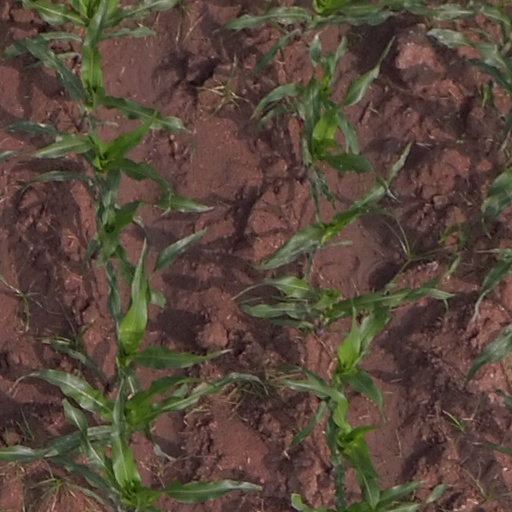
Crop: maize; corn